Kitikmeot Region

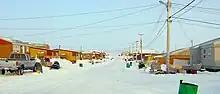
Street in Gjoa Haven

There are also four registered aerodromes in the region. Cambridge Bay Water Aerodrome is a floatplane base open in the summer only. George Lake Aerodrome, an ice runway is only open from January to April, and serves the Back River Gold Project. Goose Lake Aerodrome also serves the Back River Gold Project and has both ice and gravel runways. Hope Bay Aerodrome serves the Hope Bay mine site and is a gravel runway. The former Doris Lake Aerodrome, was a ice runway, and was the longest in the region, it served the Doris Lake mine.